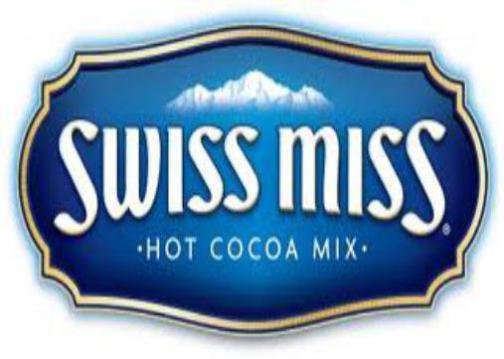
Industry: Food